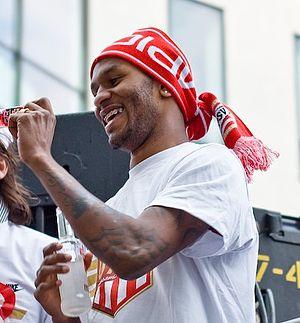
Alcides Eduardo Mendes de Araújo Alves, plus connu sous le nom de Alcides, est un joueur de football brésilien, né le 13 mars 1985 à São José do Rio Preto, au Brésil. Il évolue actuellement au poste de défenseur central au Dniepr Dniepropetrovsk.